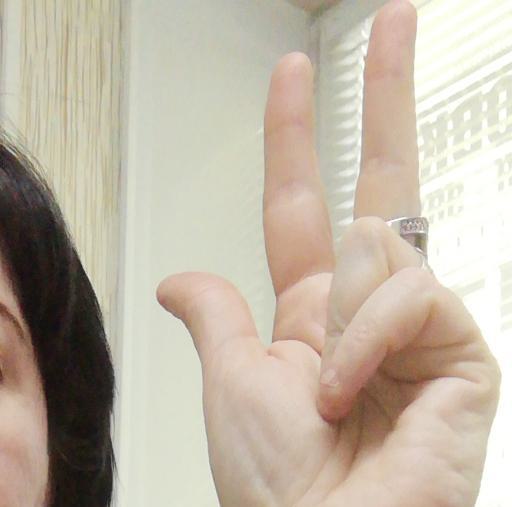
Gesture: three2